Natural History Museum, Aschaffenburg

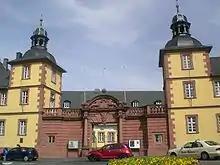
Schönborner Hof

The Natural History Museum of Aschaffenburg is a natural history museum located in the historical Schönborner Hof in Aschaffenburg, Bavaria, Germany.